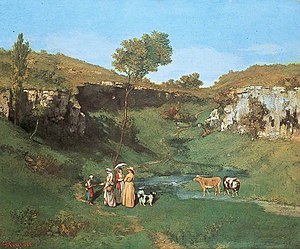
Værker af Gustave Courbet
Liste over værker af Gustave Courbet.